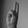
ASL letter: U